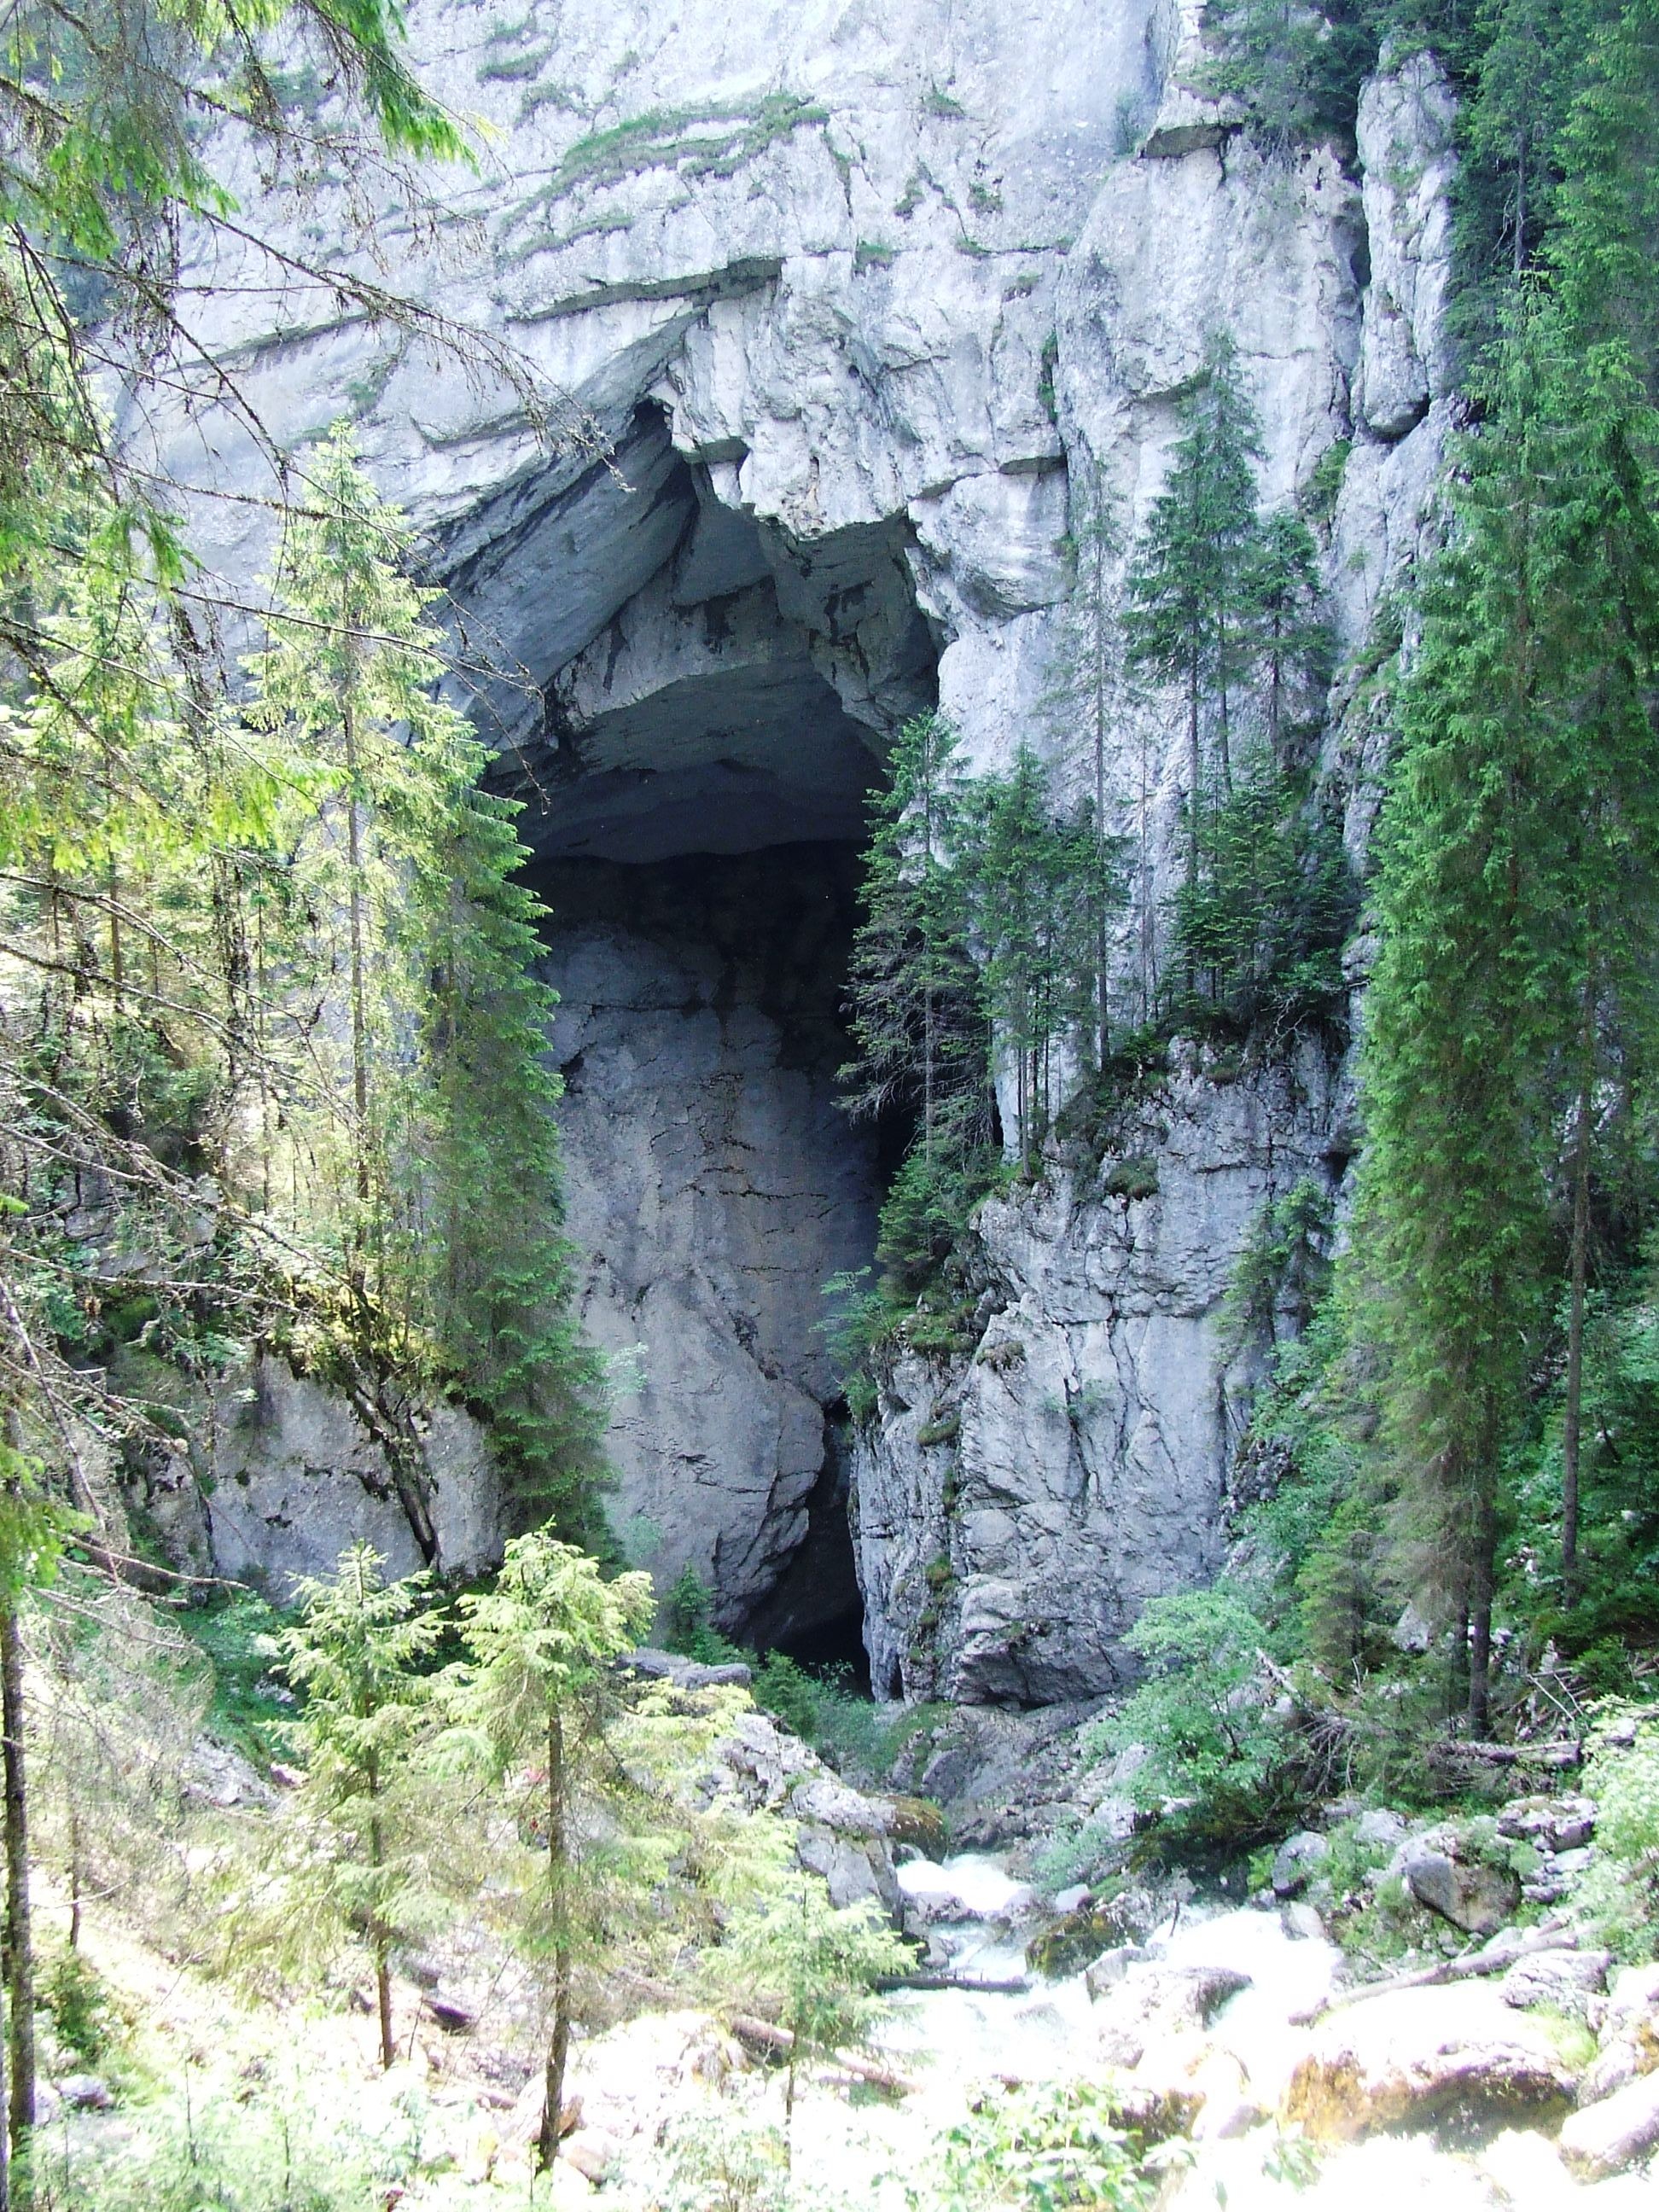
trail, formation, cliff, cave, miracles, geology, ravine, wadi, transylvania, karst, landform, geographical feature, padis, cetatile ponorului